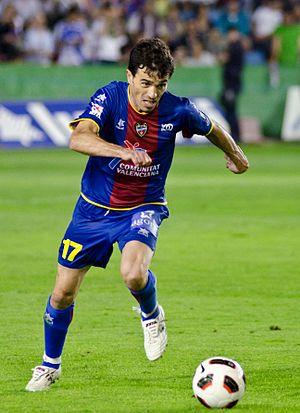
Javi Rodríguez Venta, dit Javi Venta, né le 13 décembre 1975 à Pola de Siero, est un footballeur espagnol évoluant au poste de défenseur au Brentford Football Club.